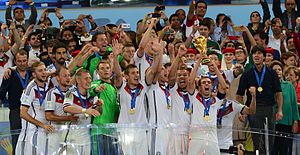
VM i fodbold 2014
Philipp Lahm løfter pokalen efter sejr for Tyskland i finalen
VM i fodbold 2014 var den 20. udgave af VM i fodbold, en international turnering for mænd, der blev afholdt i Brasilien fra 12. juni til 13. juli 2014. Verdensmestre blev Tyskland, der i finalen besejrede Argentina 1-0.